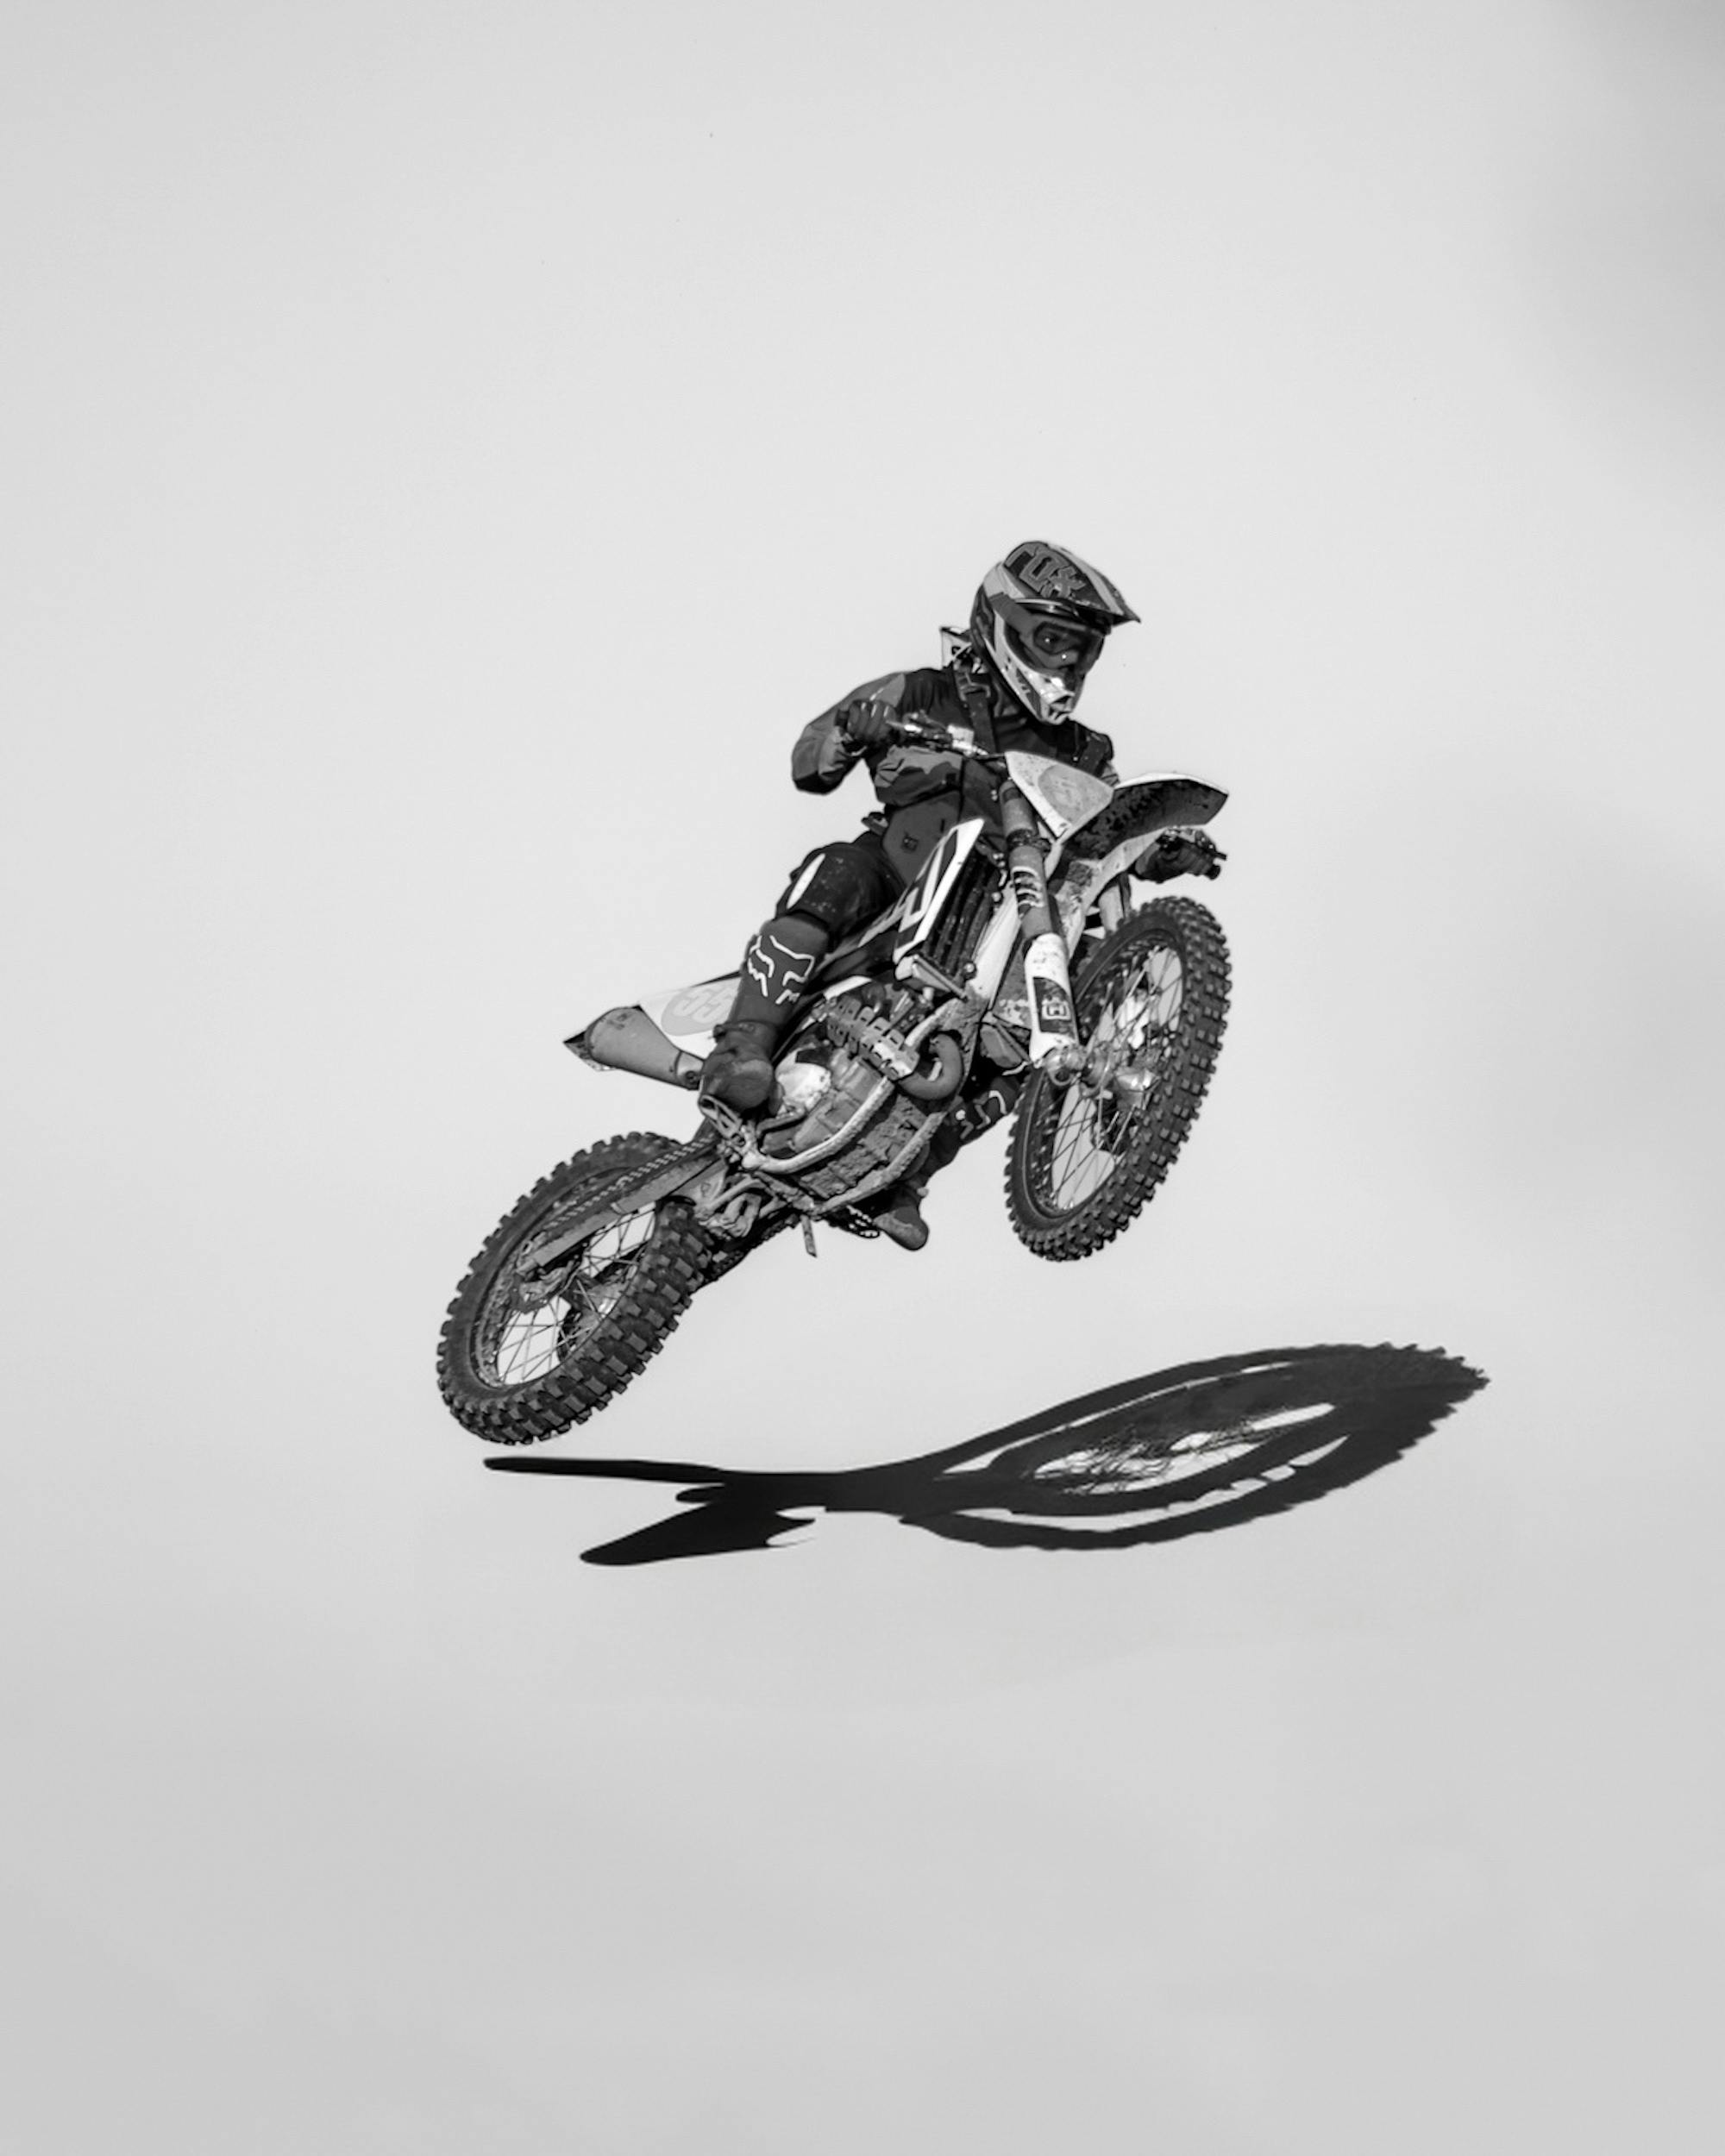
sport, tire, wheel, motocross, vehicle, automotive tire, enduro, motorcycle, motor vehicle, automotive design, rim, stunt, motorcycling, motorsport, tread, painting, racing, fuel tank, fender, stunt performer, automotive wheel system, motorcycle racing, auto part, recreation, spoke, supermoto, extreme sport, freestyle motocross, font, automotive lighting, sports, motorcycle helmet, art, monochrome photography, illustration, Yamaha motor company, monochrome, off road racing, metal, drawing, graphics, sketch, sports equipment, motorcycle accessories, motorcycle racer, soil